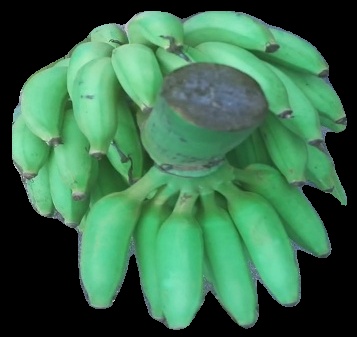
Variety: elakki-bale
Grade: grade2